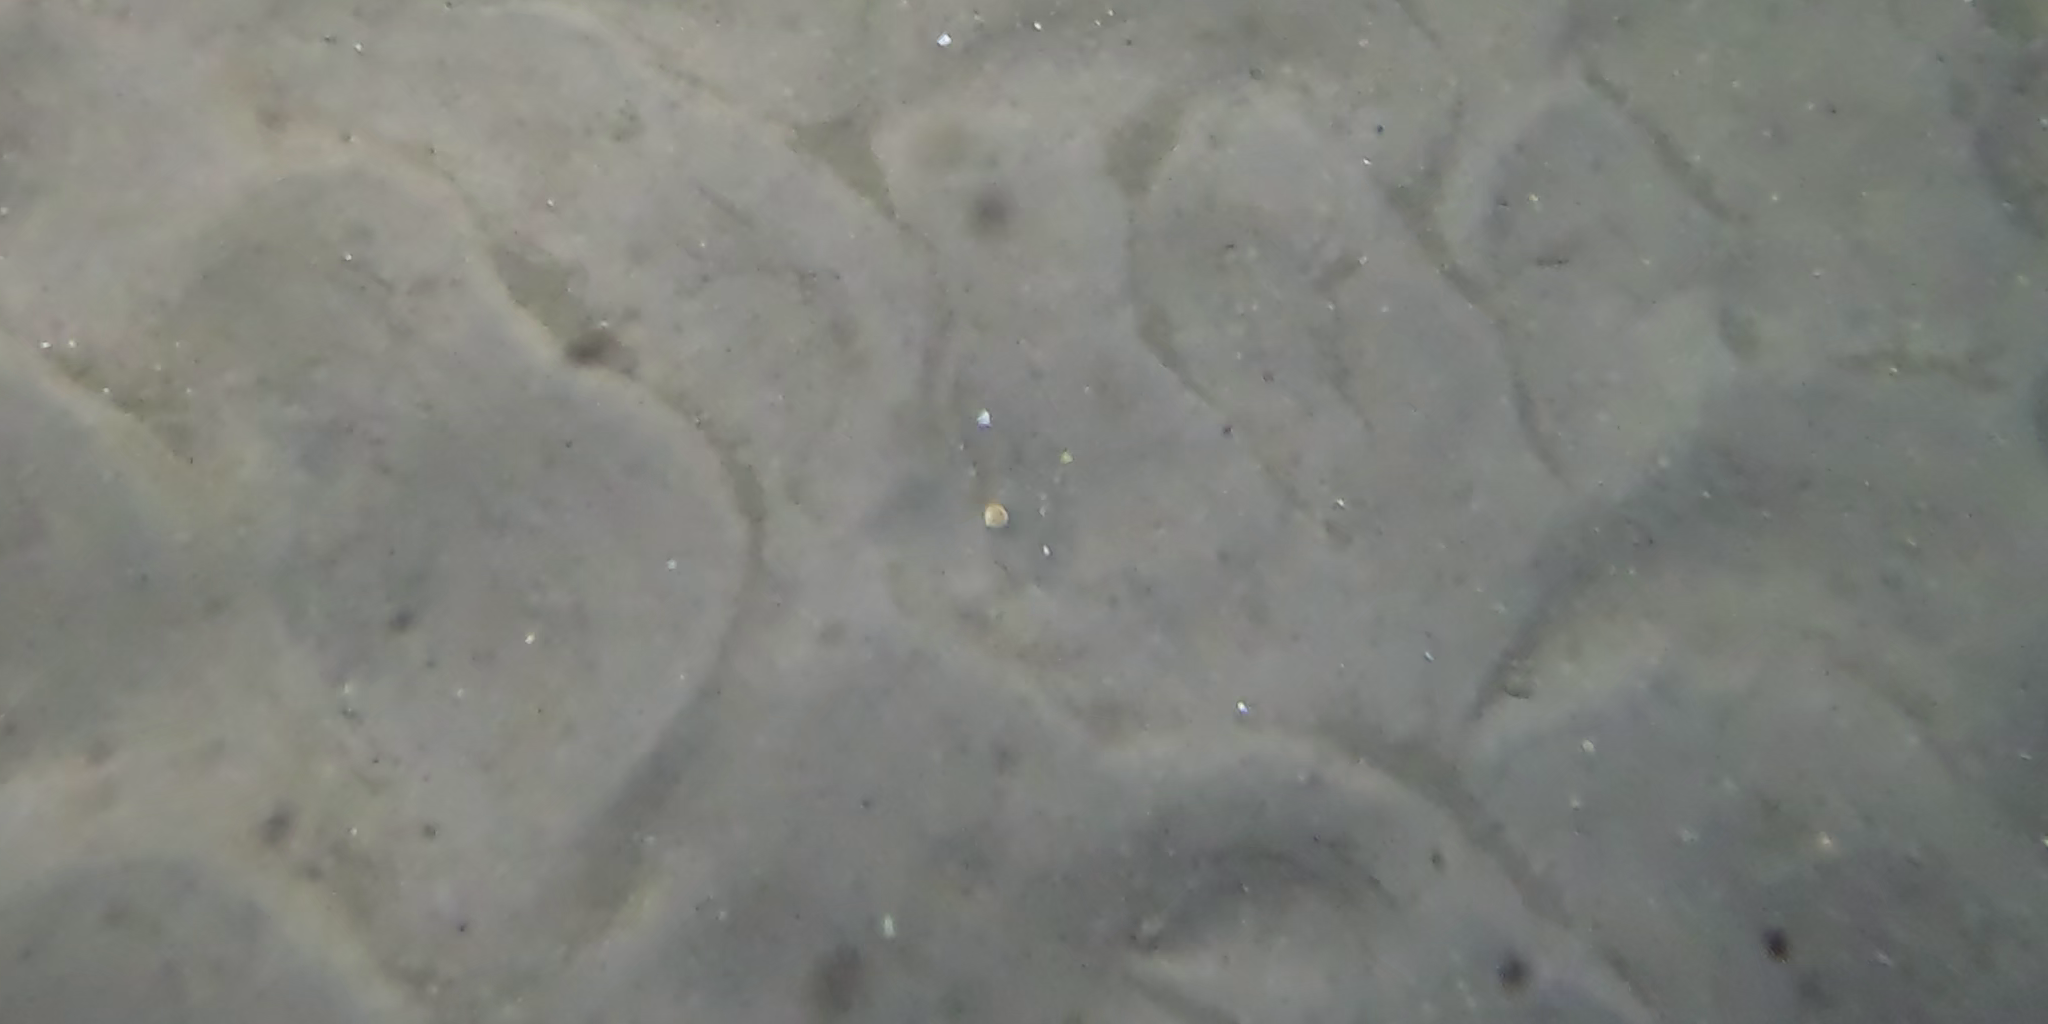
Seabed habitat: sand